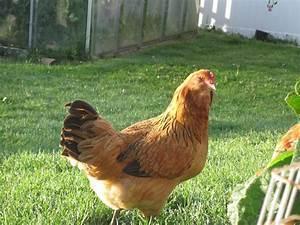
chicken